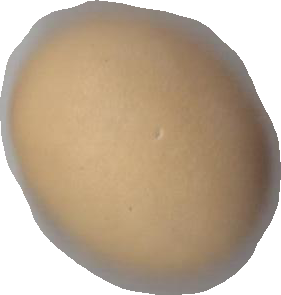
Variety: Dega